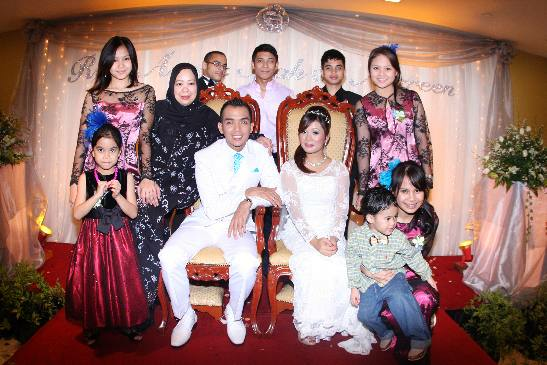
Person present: Yes